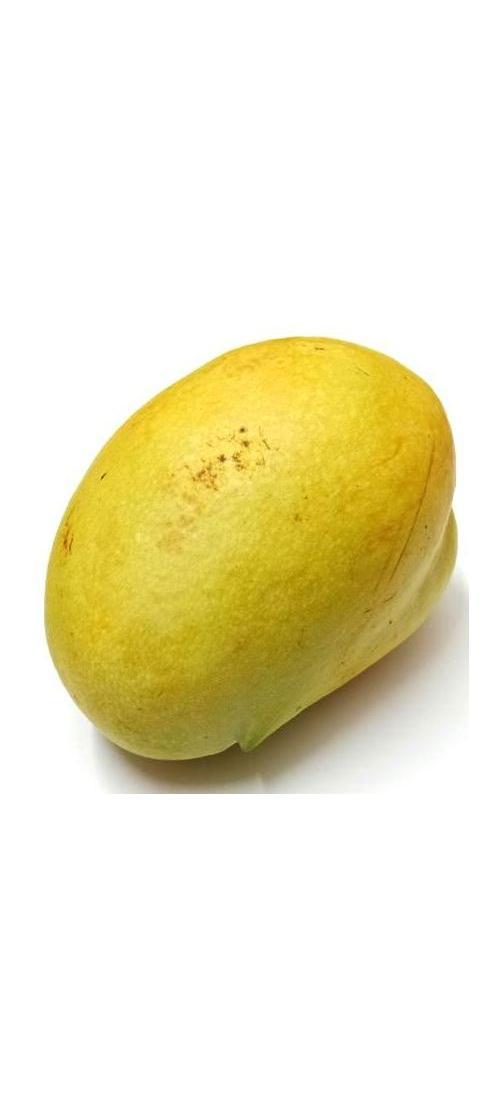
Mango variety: Bari-11